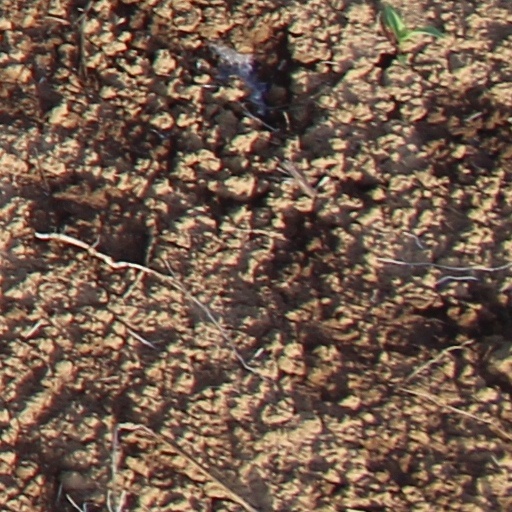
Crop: wheat